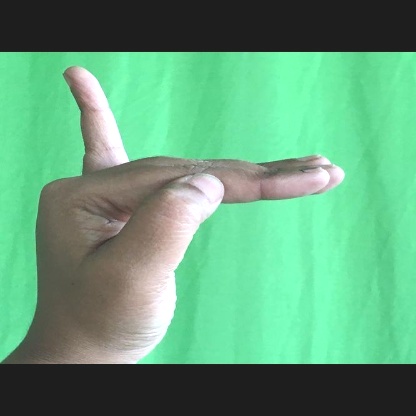
Mudra: Hamsapaksha